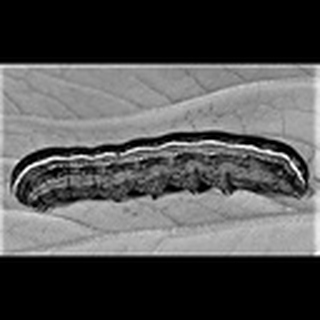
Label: cotton_army_worm